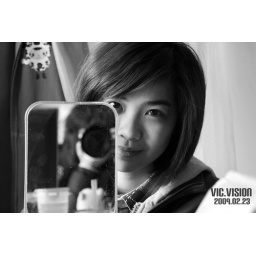
person in the mirror